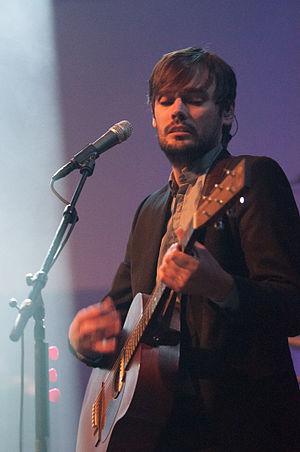
Puggy est un groupe de musique belge composé du chanteur-guitariste Matthew Irons, du bassiste Romain Descampe et du batteur Egil "Ziggy" Franzén. Fondé en 2005 à Bruxelles, le groupe propose un mélange entre la pop et le rock acoustique, aux légères mais remarquables influences latines.